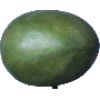
Label: mango